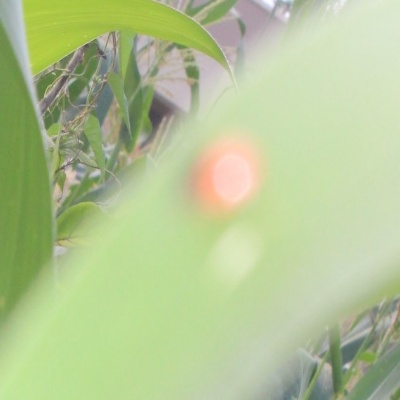
Crop: Maize
Condition: leaf beetle